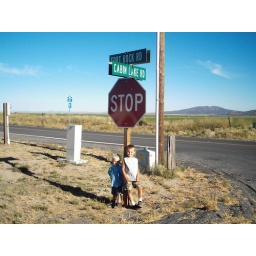
travis and kyle (my two boys 5.5 and 2.5) standing under the stop sign in the middle of fort rock, oregon.